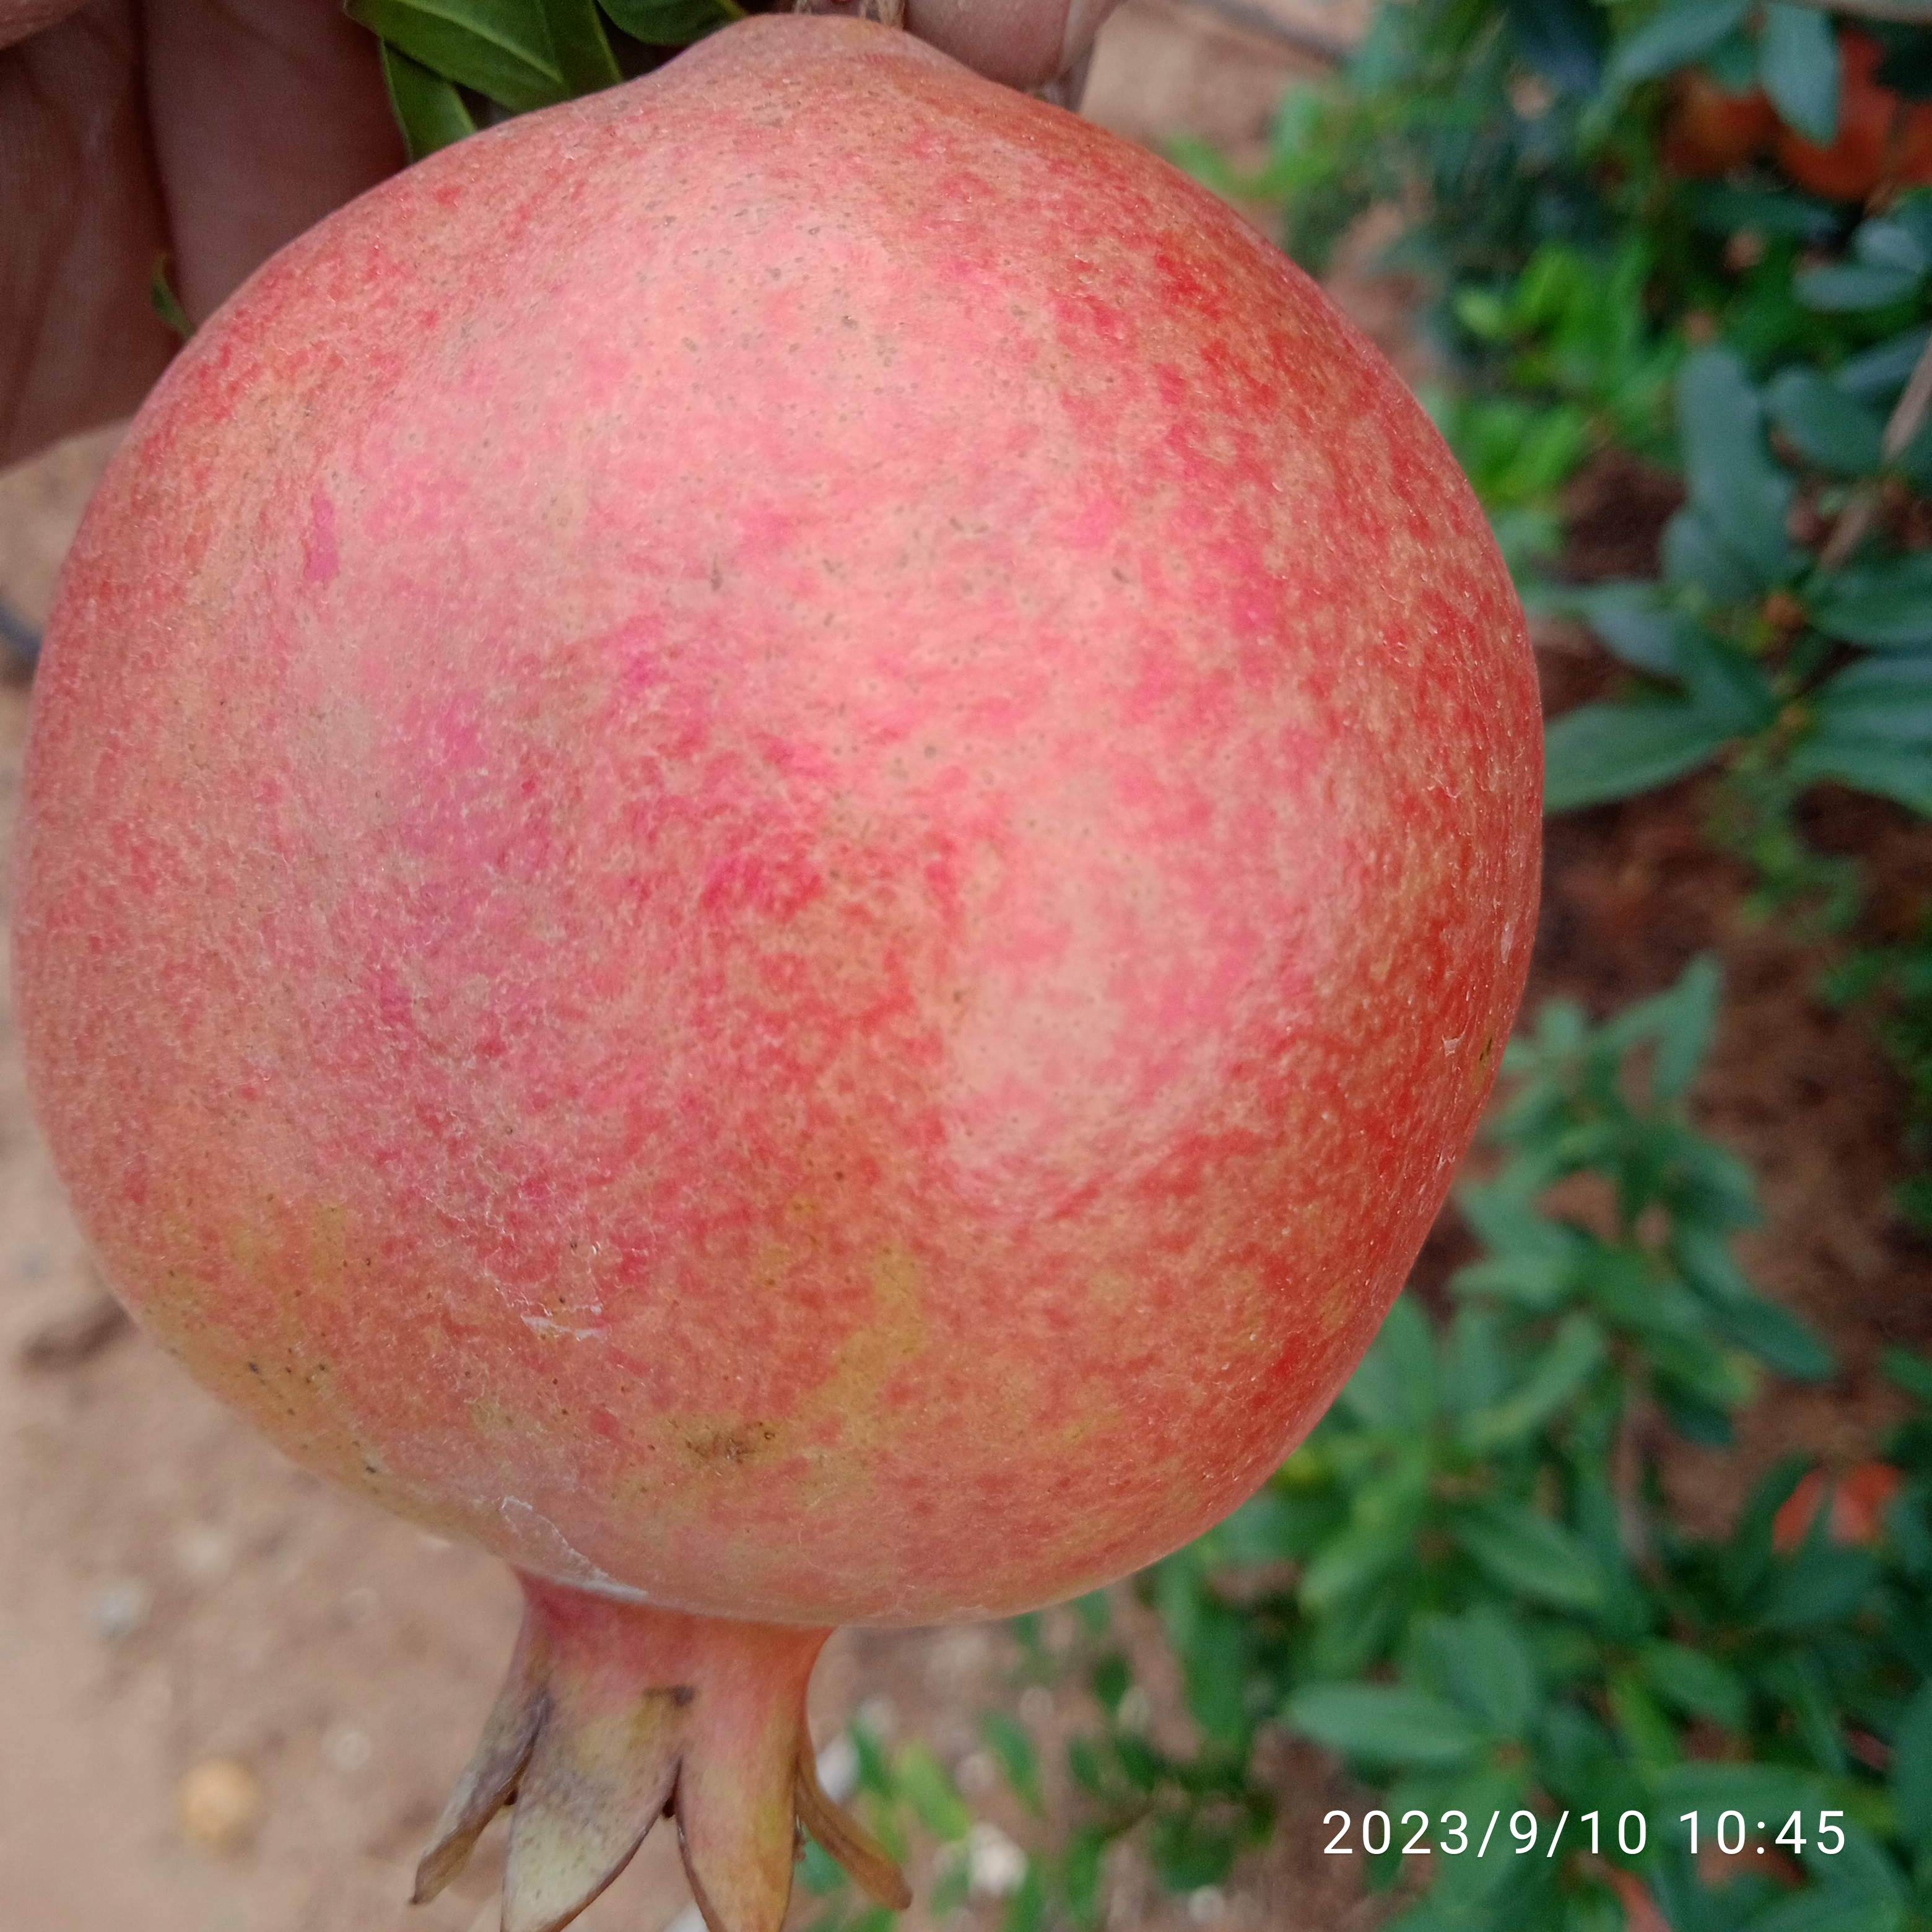
Label: Healthy